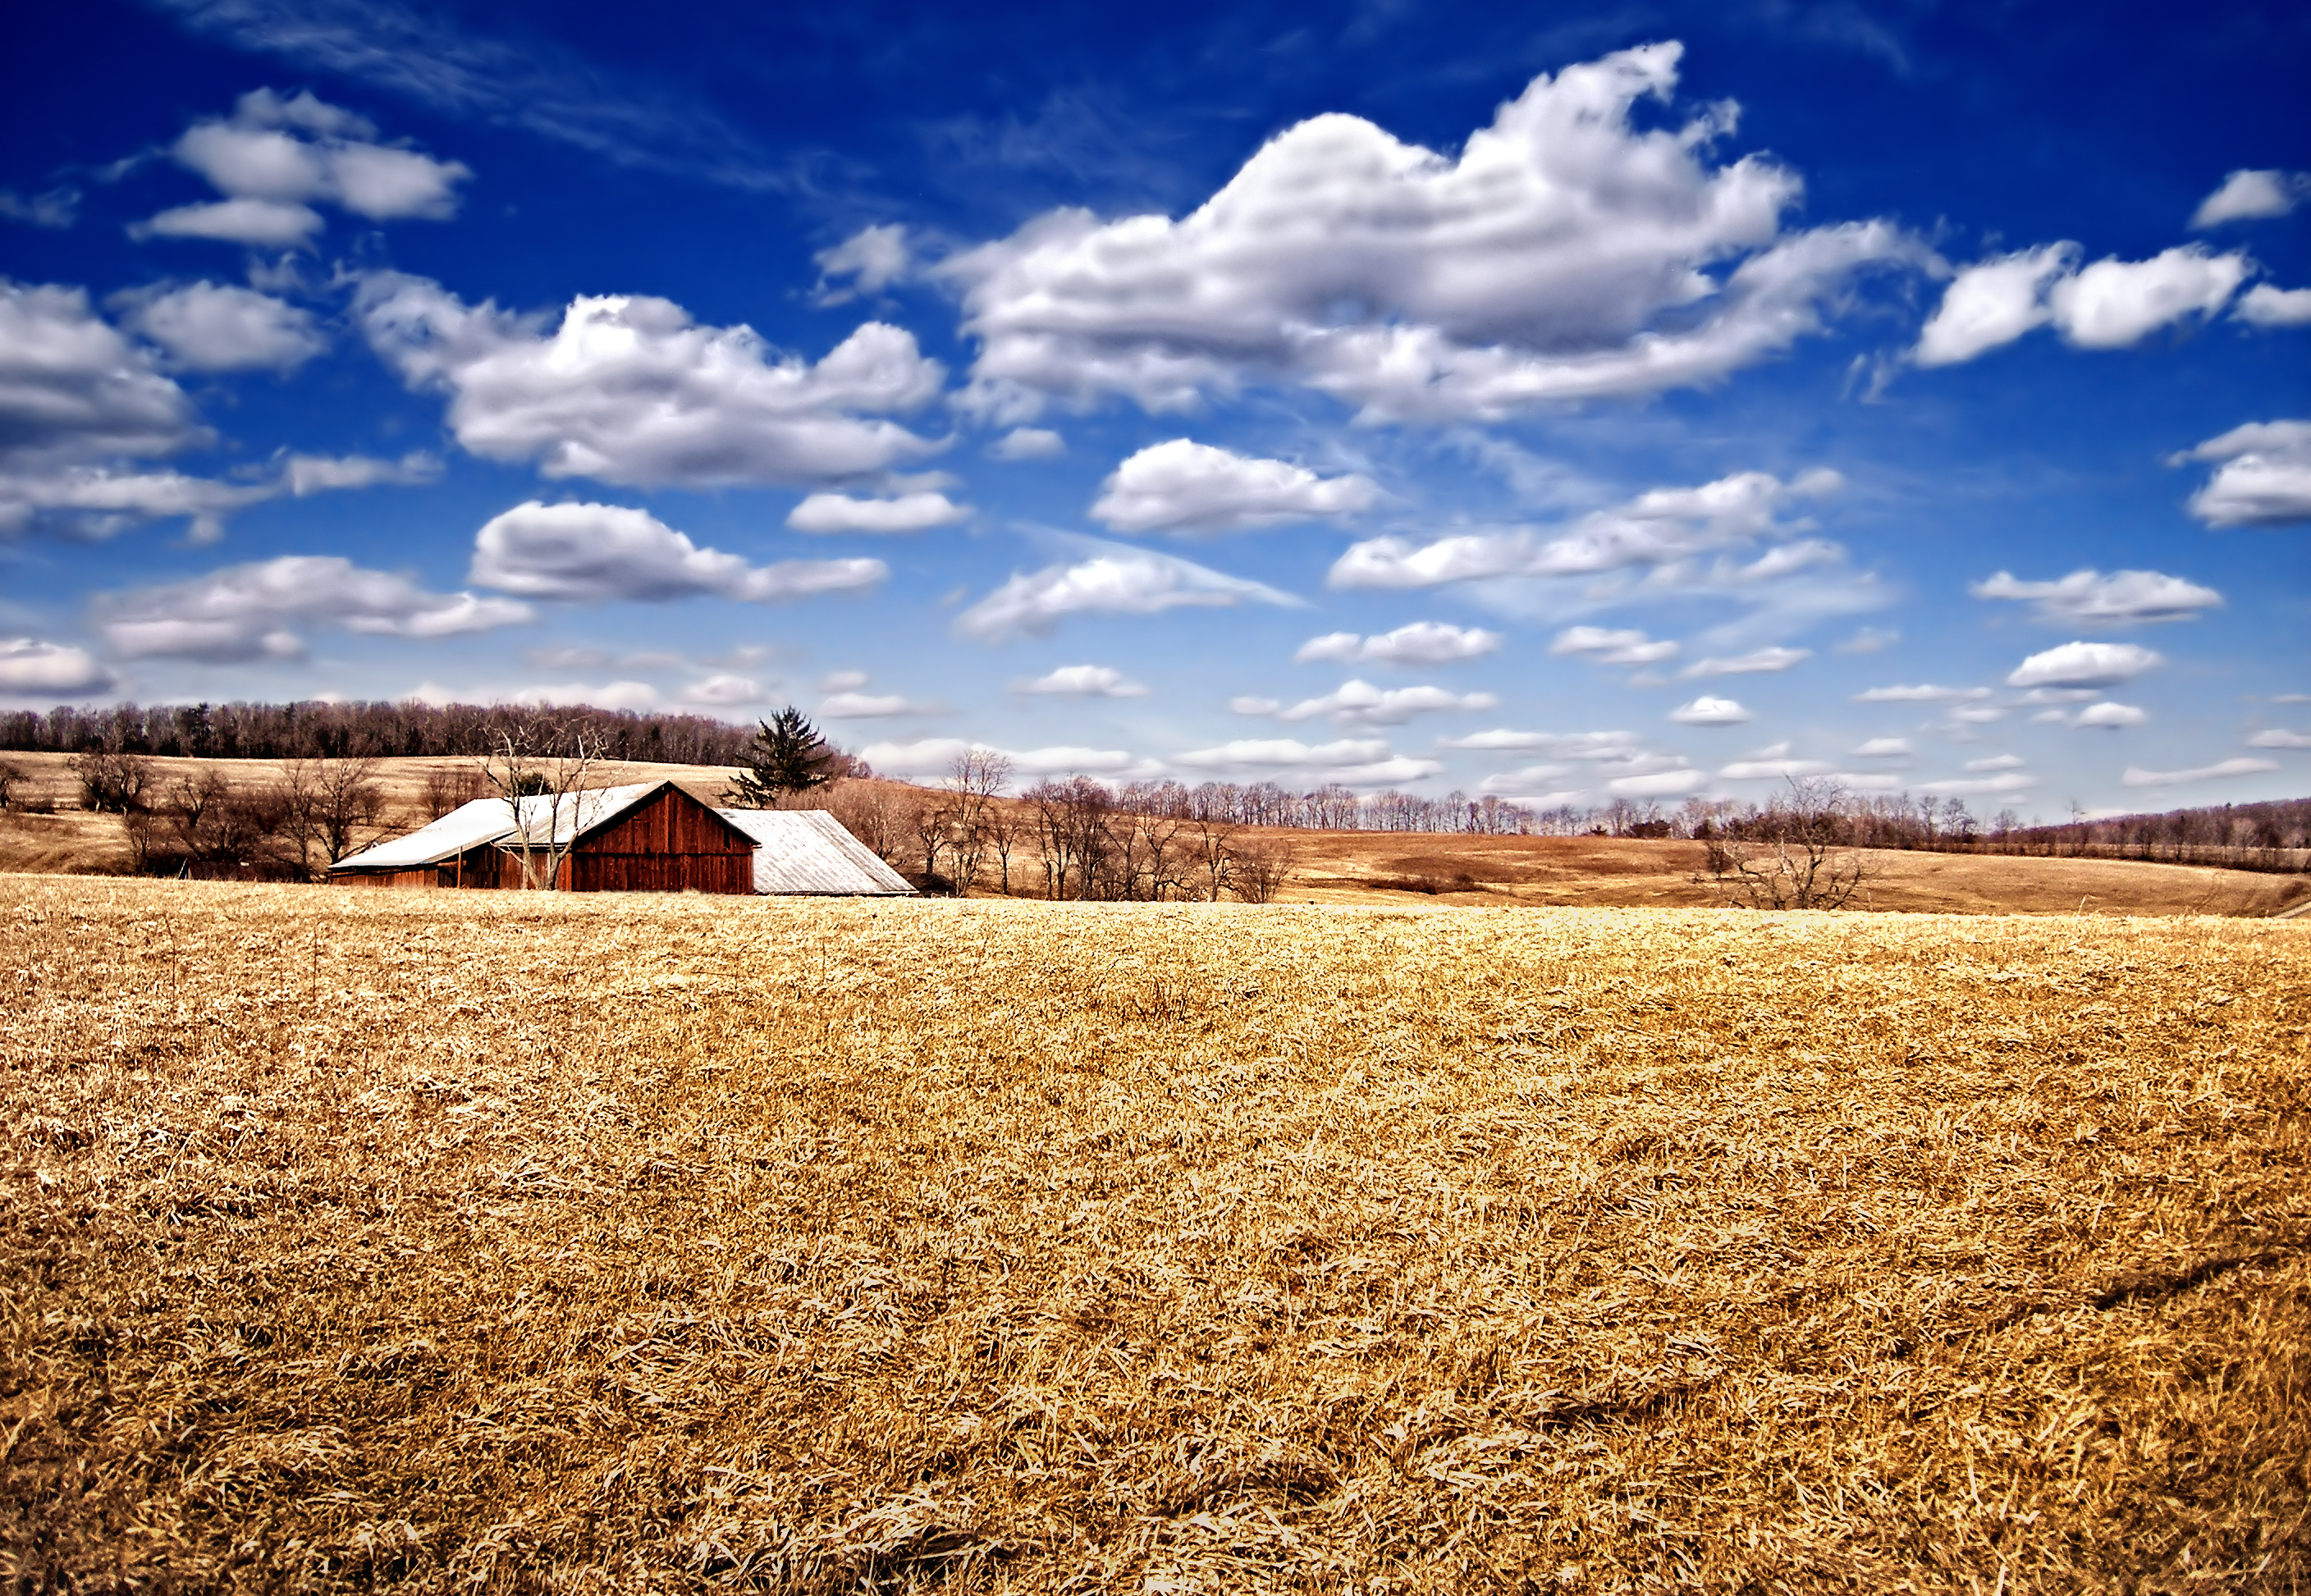
landscape, horizon, cloud, sky, field, farm, prairie, hill, barn, rural, food, spring, crop, cumulus, soil, agriculture, plain, hills, creativecommons, clouds, grassland, lycomingcounty, pennsylvania, endlessmountains, brightlight, plateau, jordantownship, ecosystem, steppe, rural area, grass family